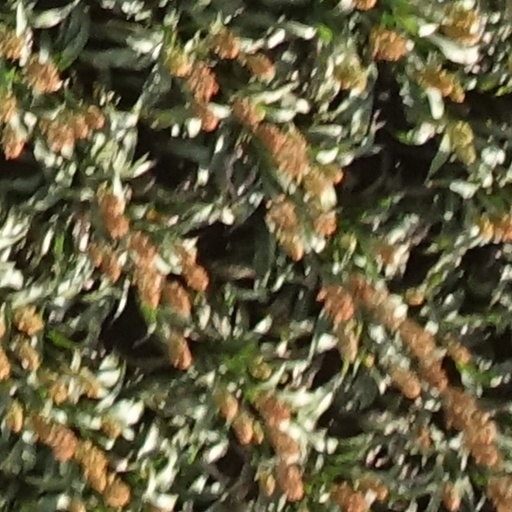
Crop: sorghum